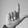
ASL letter: L